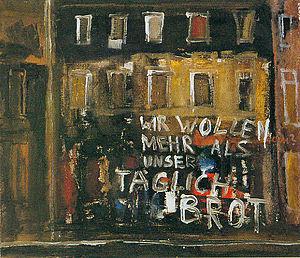
Barbara Raetsch est une peintre allemande. Elle vit depuis 1958 à Potsdam.